Blackpool Heritage Trams

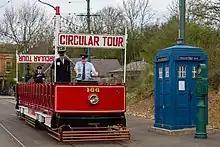
Toastrack car No. 166

The Toastrack cars were 30 trams built between 1911 and 1927. They were numbered 69–92 and 160–165, with No. 160 later being renumbered as No. 166 so that Standard car No. 160 could be numbered consecutively alongside Standards 142–159. They were named as Toastracks after the tableware item which holds toast. After being withdrawn from passenger service, Nos. 165 and 166 were converted between 1951 and 1953 for use on television filming assignments on the tramway. Toastrack car No. 163 was rebuilt in 1959 as the illuminated Blackpool Belle and after initially operating without a number in this form, it was renumbered 731 in 1968. Toastrack car No. 166 is preserved by the National Tramway Museum in Crich.